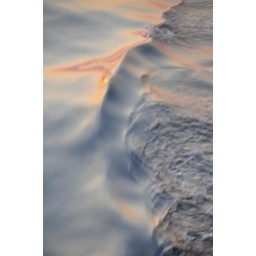
Reflection of sunrise on the wake of a boat in the Mediterranean. Abstract patterns of light and water